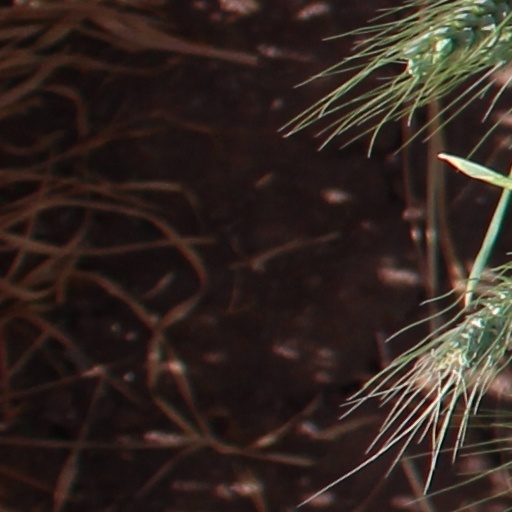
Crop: wheat